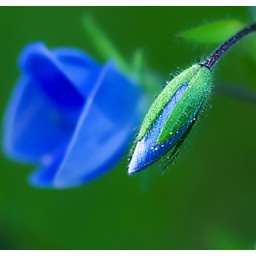
blue in green